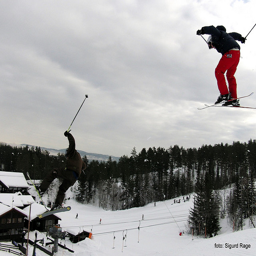
Two men on skis are suspended in the air.
A pair of people flying through the air on skis on a slope.
Two skiers in the air in the middle of a jump.
Two skiiers jump down a snowy slope towards a ski lodge.
People doing tricks on their skiis at a skii slope.